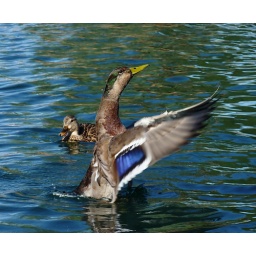
The blue patch of wing feathers show well in this photograph of a male mallard stretching his wings.